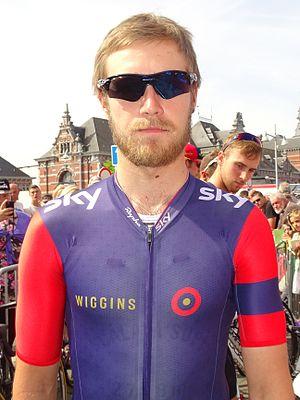
Reportage réalisé le mercredi 22 juillet à l'occasion du départ du Grand Prix Pino Cerami 2015 à Saint-Ghislain, Belgique.
Christopher Lawless, ou Chris Lawless, né le 4 novembre 1995 à Wigan, est un coureur cycliste britannique, membre de l'équipe Ineos.